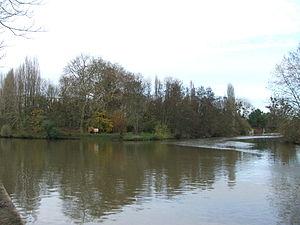
Confluence de l'Huisne (à droite) dans la Sarthe (à gauche).
La géographie du Comté du Maine est diverse et variée. Elle ne possède pas d'unité propre, mais est bien plus une sorte de carrefour des paysages. L'Ouest ressemble à la Bretagne, l'Est est rempli de collines comme le paysage de l'ancienne province du Perche, le bocage normand est présent au Nord et le coteaux de vignobles font penser à l'atmosphère des bords de Loire au Sud. Au centre, la physionomie de la ville du Mans est cependant particulière. La ville est vallonnée par plusieurs collines et buttes alors qu'elle est traversée par deux rivières de moyenne importance: La Sarthe et l'Huisne. Par ailleurs, de nombreuses friches sont visibles à la périphérie de la ville alors que les forêts cerclent également l'agglomération.